1931 in New Zealand

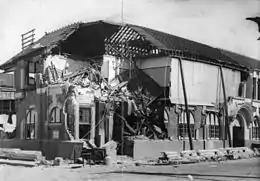
Damage to the Hastings Post Office inflicted by the Hawke's Bay earthquake

The 23rd New Zealand Parliament continued with the coalition of the United Party and the Labour Party with the Reform Party in opposition. During the year the agreement between United and Labour collapsed due to differing opinions on how to counter the Great Depression. The Reform Party, fearing that the Depression would give Labour a substantial boost, reluctantly agreed to form a coalition with United to avert elections. By forming a coalition, United and Reform were able to blunt Labour's advantage, ending the possibility of the anti-Labour vote being split and the general election in December saw the United–Reform Coalition winning a majority.